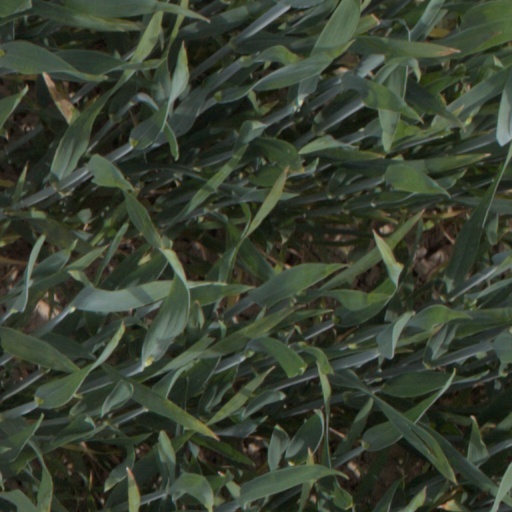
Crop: wheat